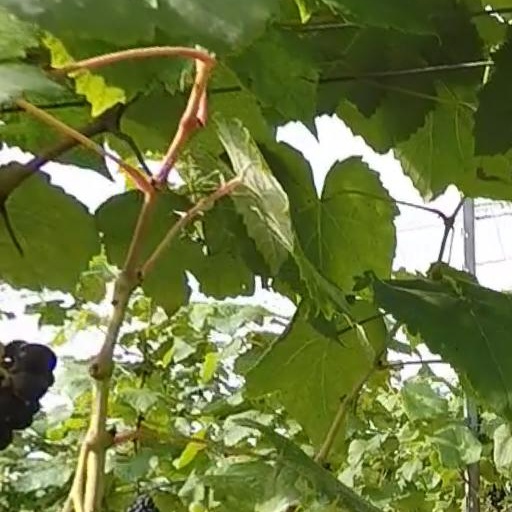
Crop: grape